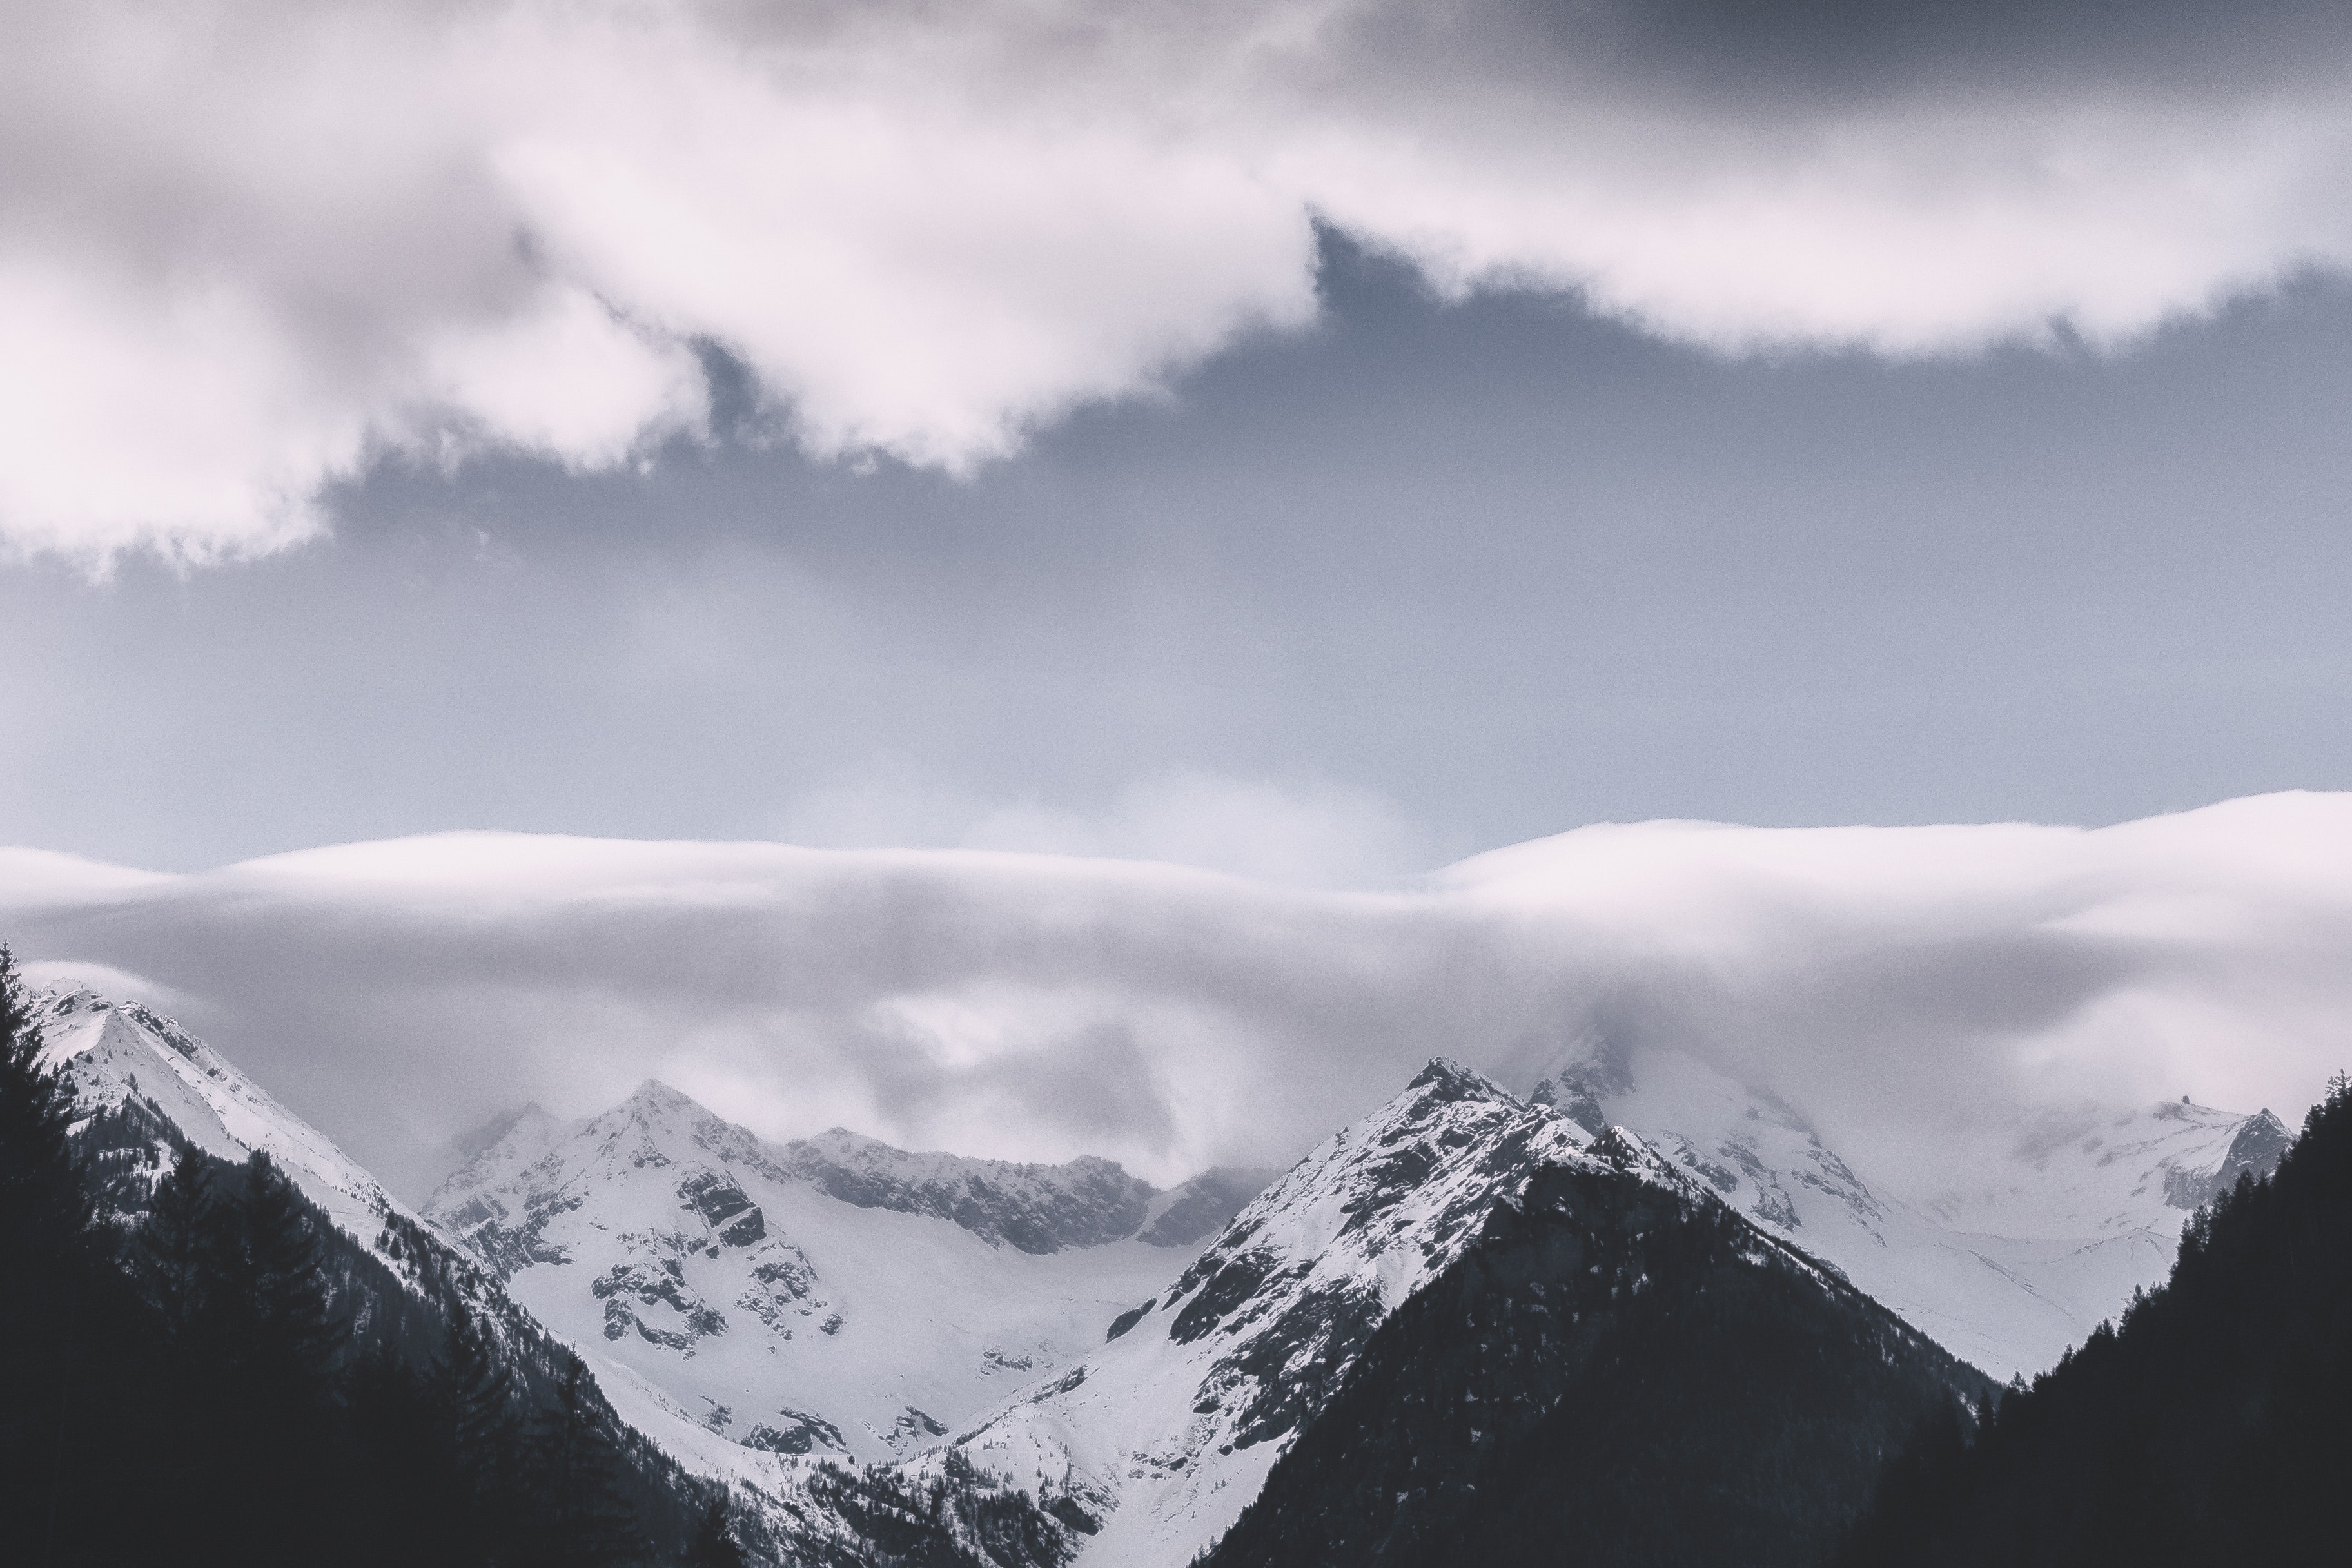
mountainous landforms, sky, mountain, cloud, white, mountain range, atmospheric phenomenon, ridge, alps, snow, black and white, highland, summit, atmosphere, massif, hill station, hill, geological phenomenon, fell, winter, cumulus, meteorological phenomenon, landscape, monochrome photography, tree, photography, monochrome, valley, stock photography, glacial landform, mount scenery, glacier, world, horizon